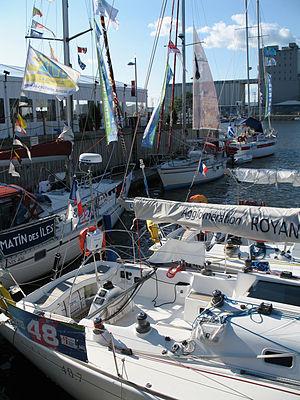
Bateaux de La Grande Traversée de l'Atlantique en provenance de La Rochelle amarrés au Vieux-Port de Québec (8 juillet 2008).
Le 400ᵉ anniversaire de la ville de Québec a célébré en 2008 la fondation de la ville de Québec par Samuel de Champlain. Datant de 1608, il s'agit de la ville francophone la plus ancienne en permanence d'Amérique du Nord. Elle représente, avec l'Acadie, le berceau de l'Amérique française.